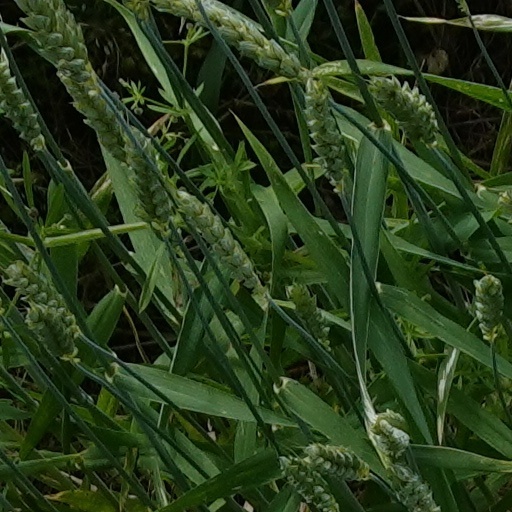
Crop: wheat